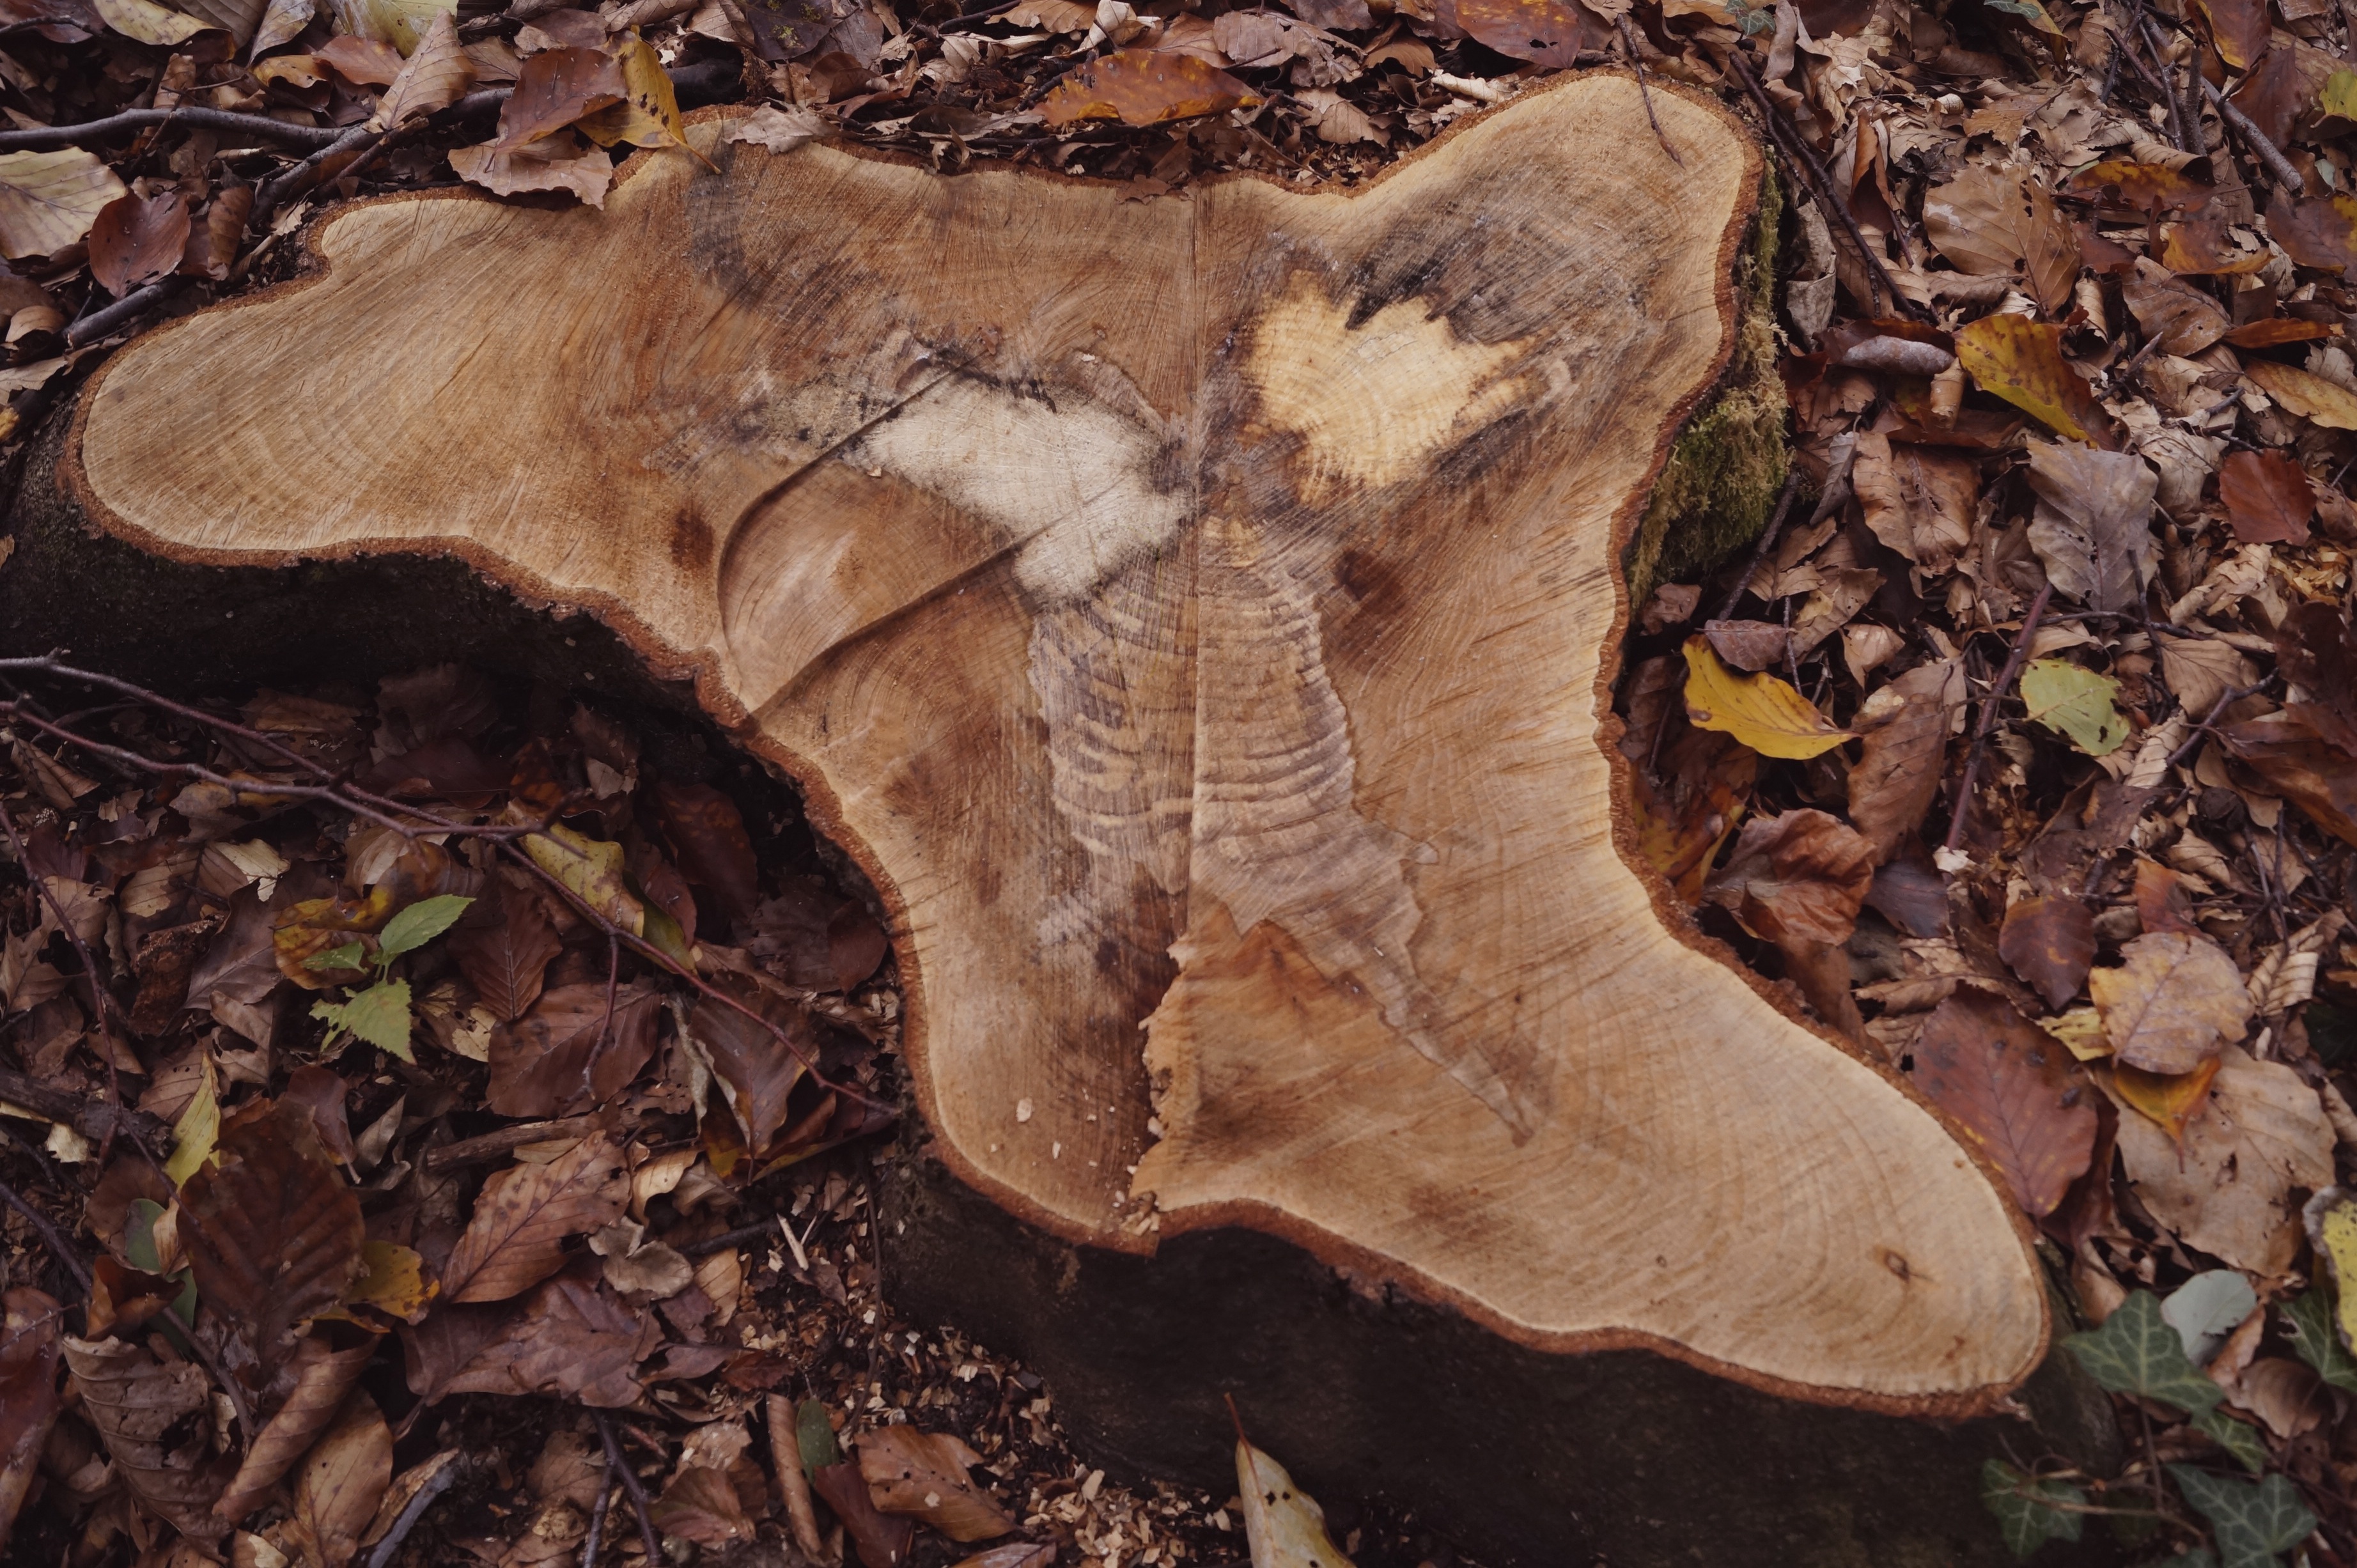
tree, nature, forest, plant, wood, leaf, stump, trunk, wildlife, log, pattern, insect, autumn, mushroom, moth, fauna, woodland, macro photography, oyster mushroom, growth ring